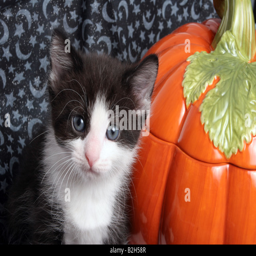
a black and white kitten by a ceramic pumpkin for western christian holiday